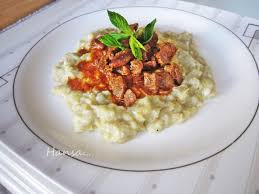
Yemek: hunkar_begendi